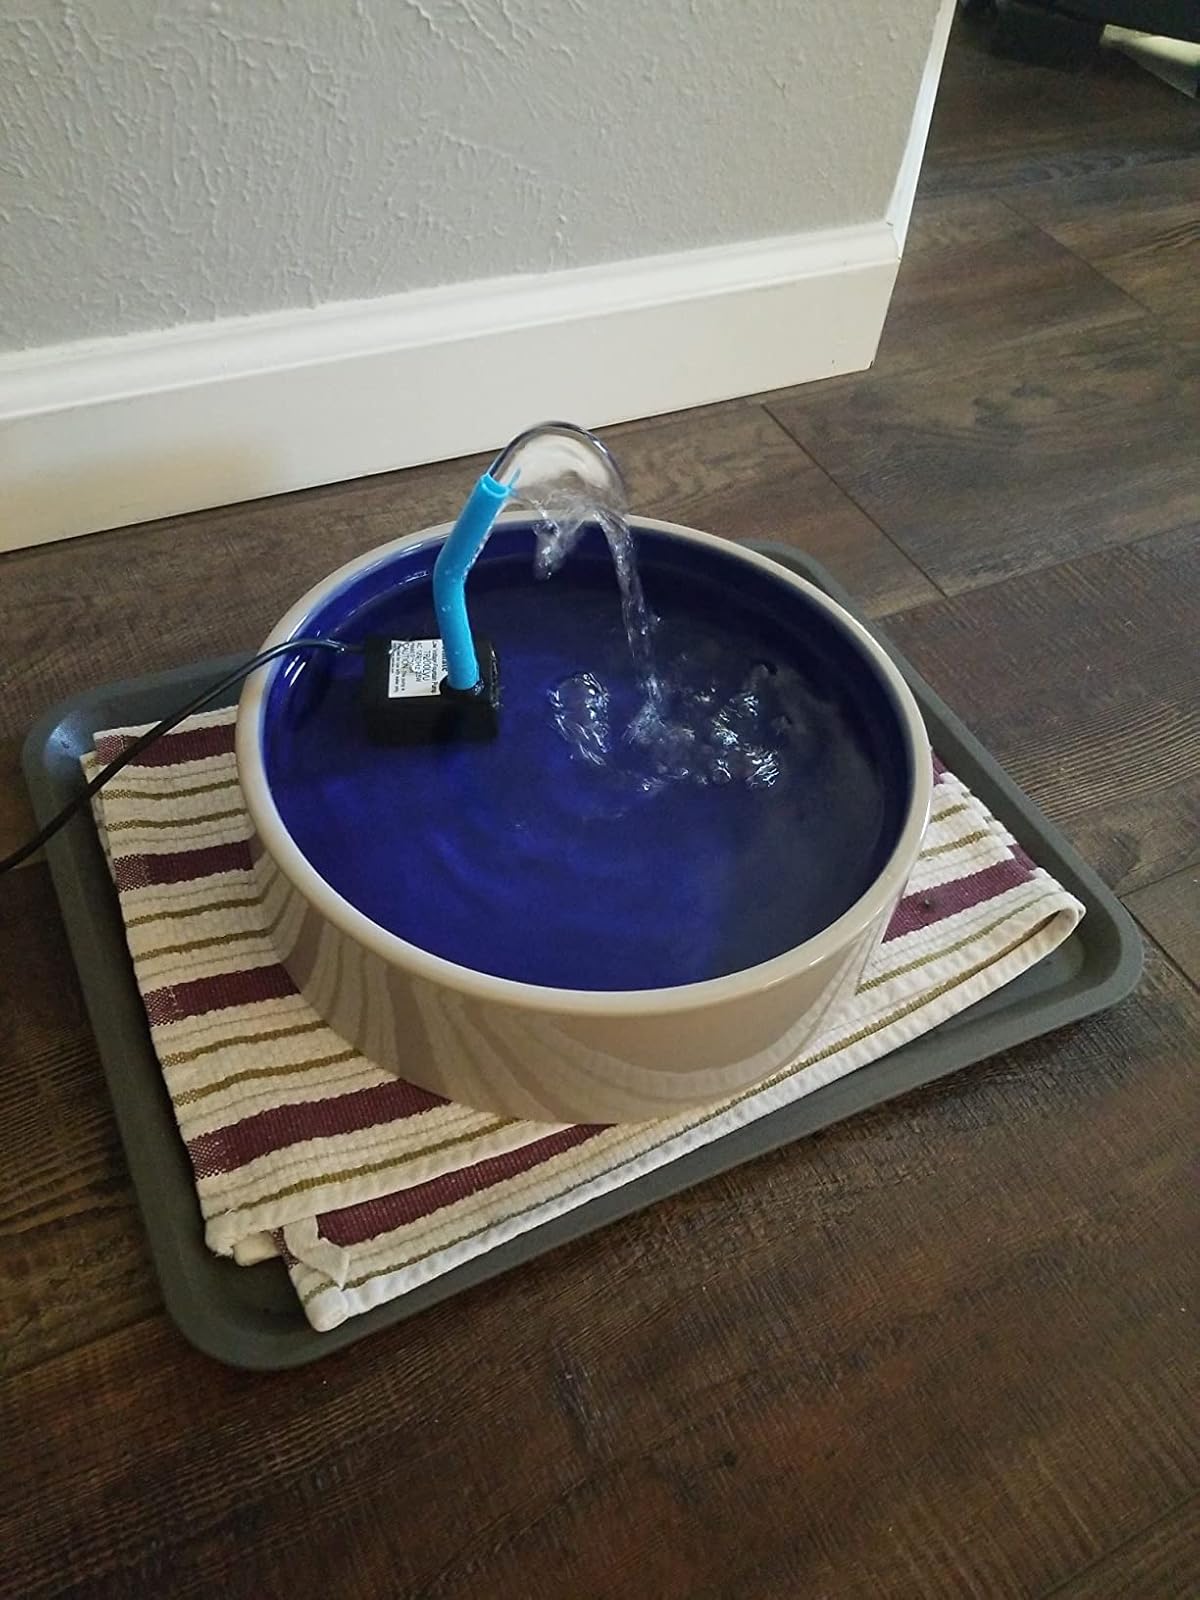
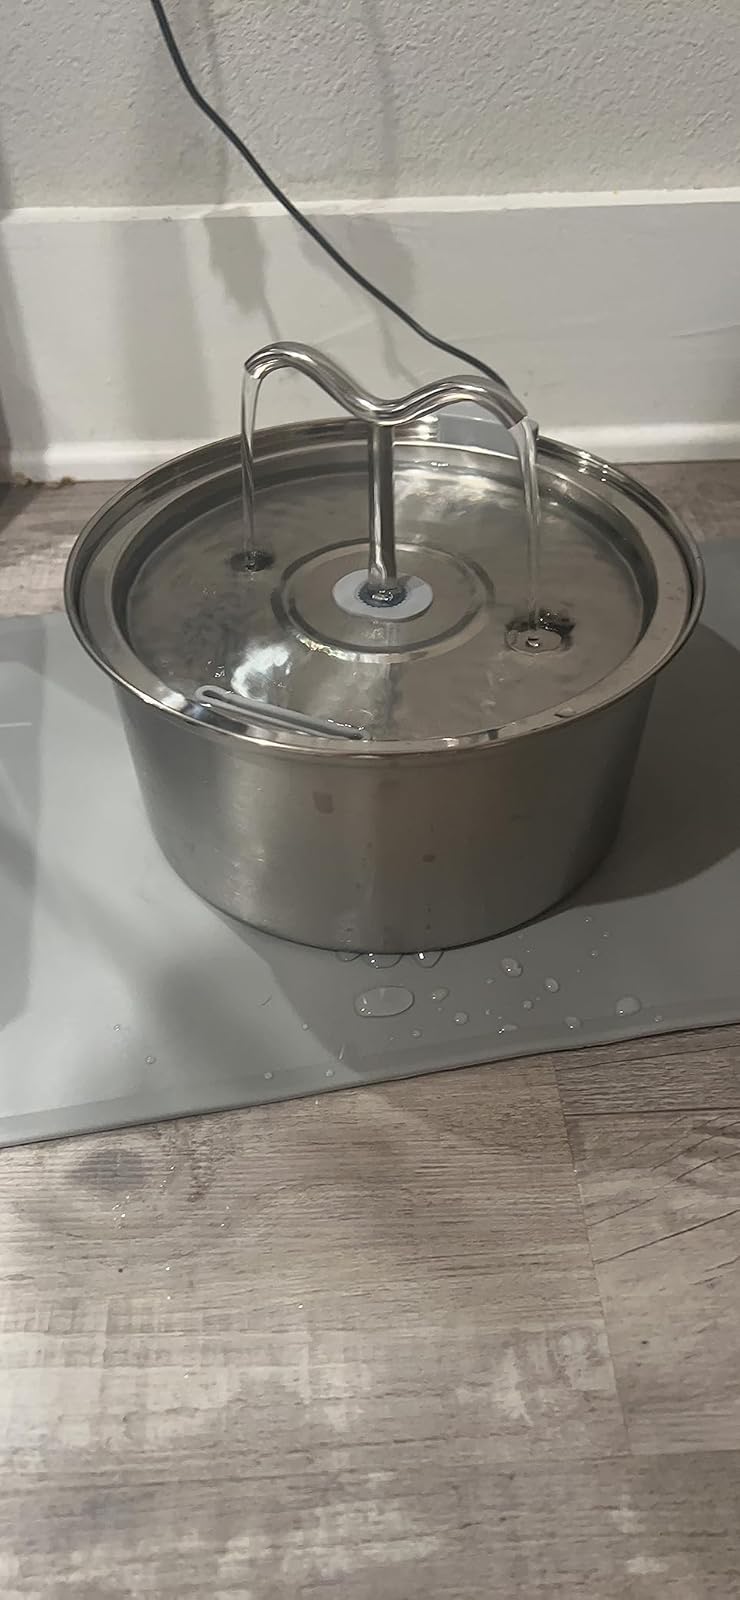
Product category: items_bowl
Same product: no